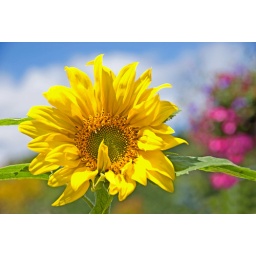
A sunflower is contrasted against blue sky, fluffy white clouds in Portland, Oregon.